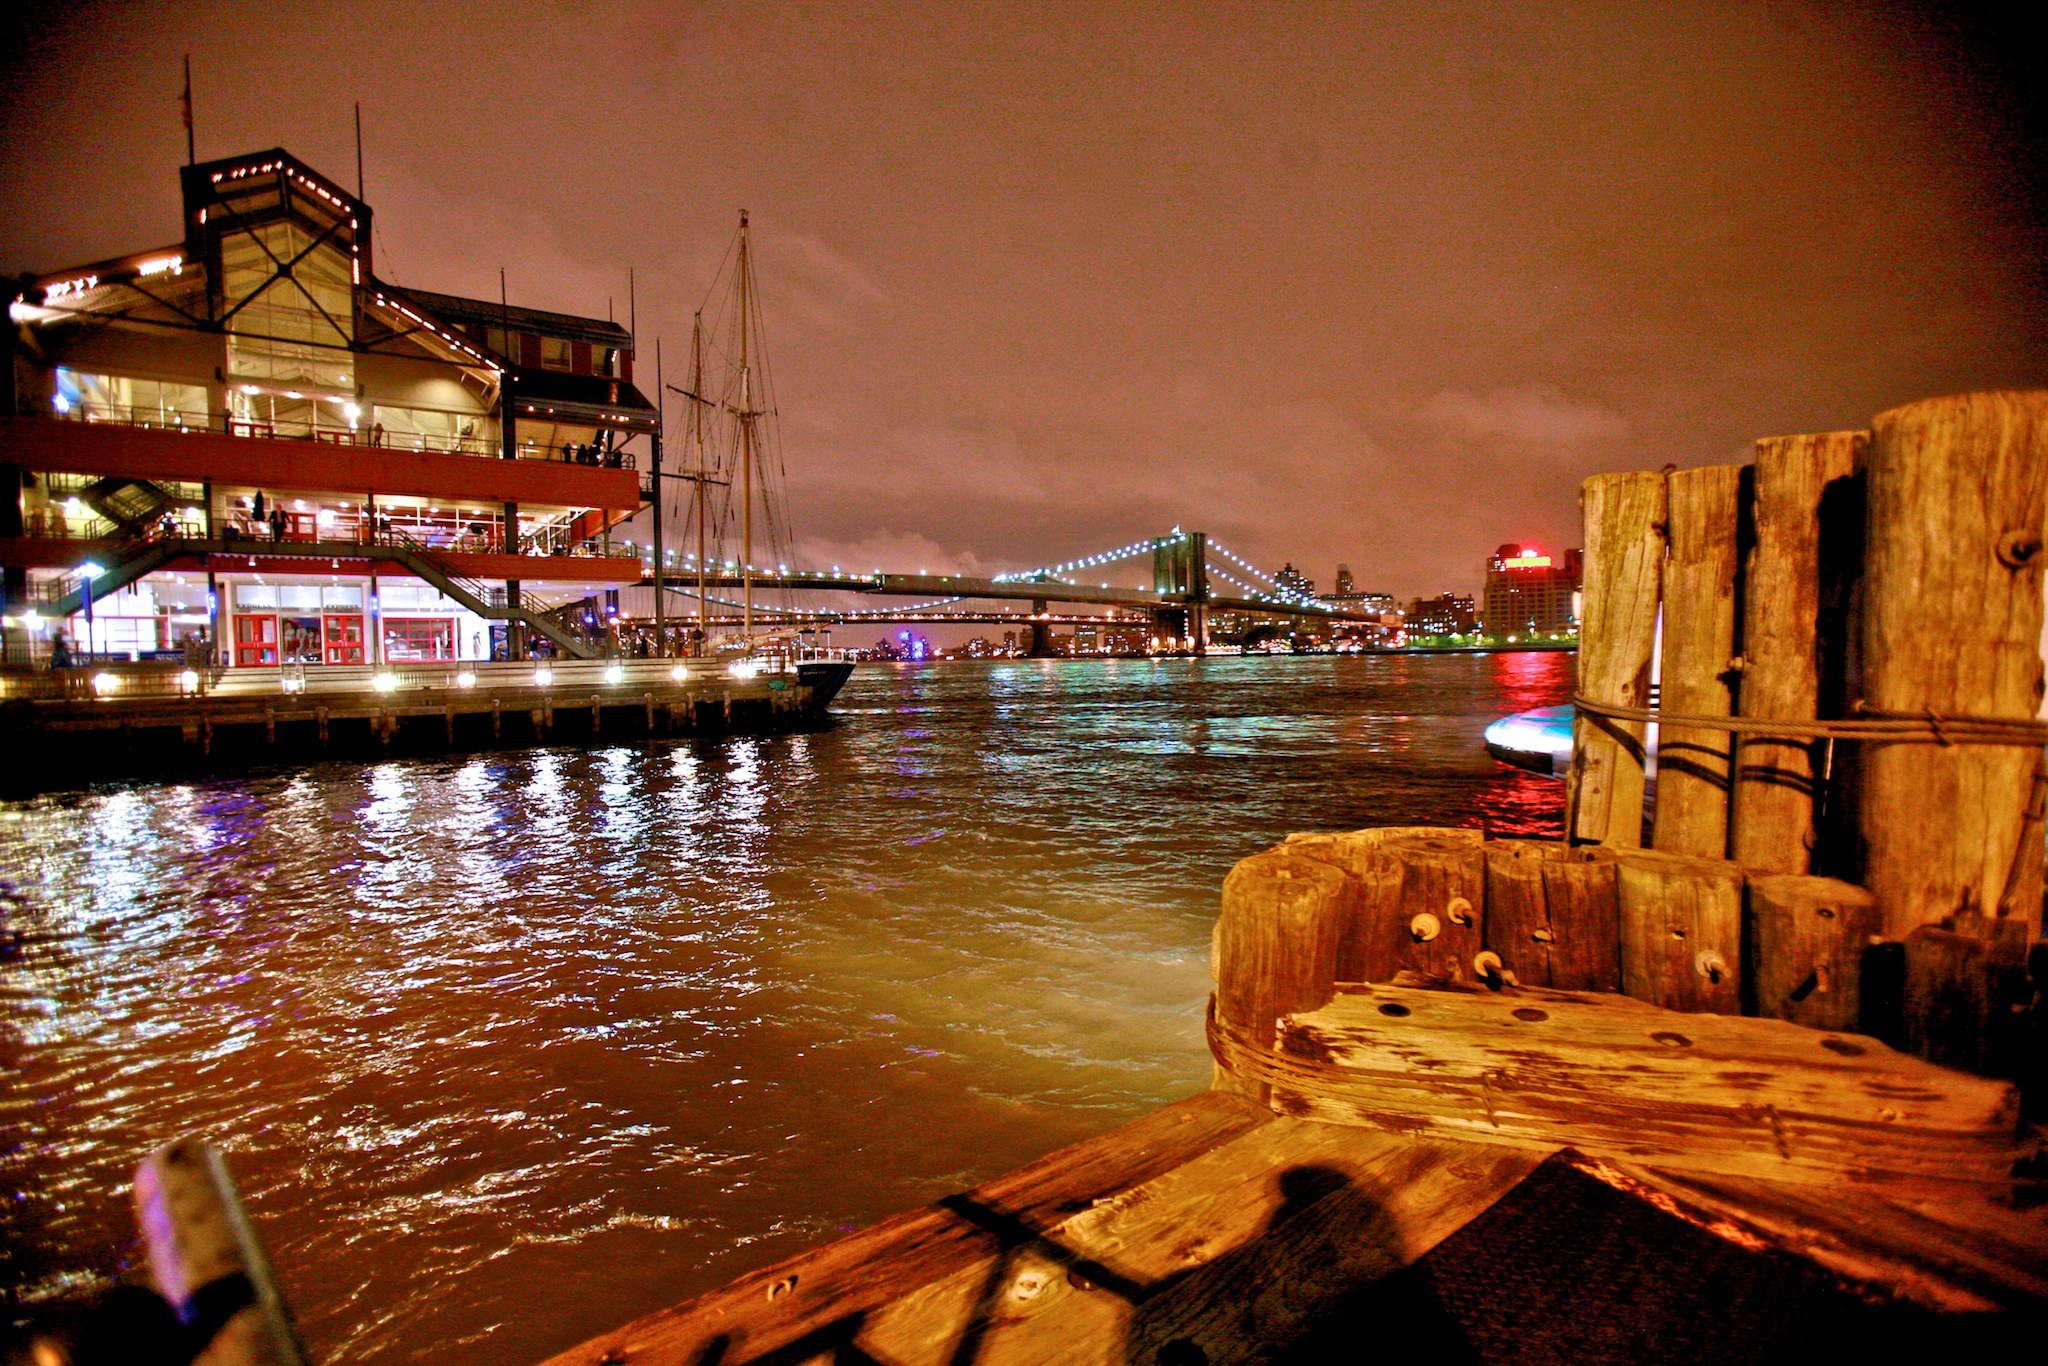
sea, night, dusk, evening, reflection, vehicle, waterway